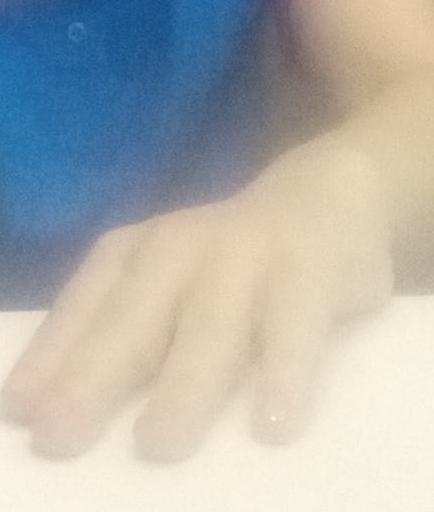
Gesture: no_gesture